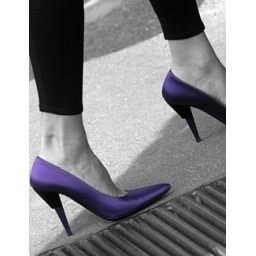
Edited in Photoshop. Tried to create a contrast between the shoes and the black and white photo.